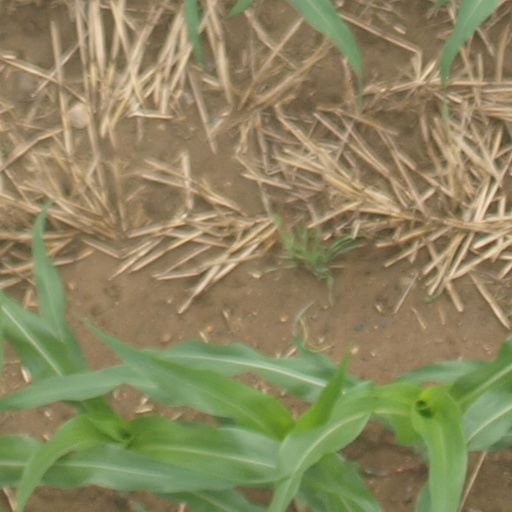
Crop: maize; corn